Prelude and Fugue in B minor, BWV 893

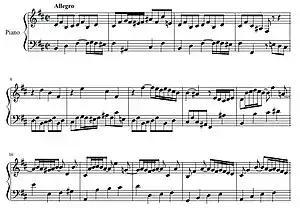
Opening of the prelude

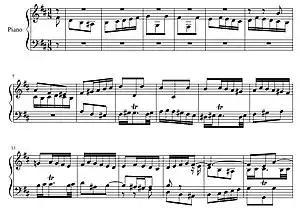
Opening of the fugue

Prelude and Fugue in B minor, BWV 893, is a keyboard composition by Johann Sebastian Bach. It is the 24th and final prelude and fugue in the second book of "The Well-Tempered Clavier", a series of 48 preludes and fugues by the composer. It was composed in 1738.